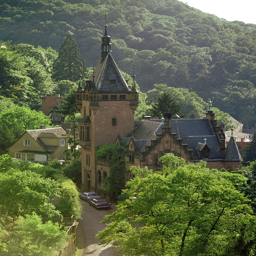
high angle view of a castle surrounded by trees